Ullstein Verlag

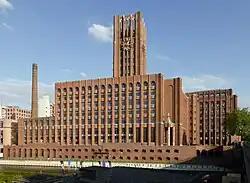
"Ullsteinhaus", Berlin-Tempelhof

The Ullstein Verlag was founded by Leopold Ullstein in 1877 at Berlin and is one of the largest publishing companies of Germany. It published newspapers like "B.Z." and "Berliner Morgenpost" and books through its subsidiaries "Ullstein Buchverlage" and "Propyläen".